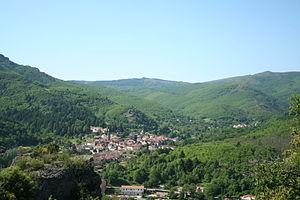
Saint-Gervais-sur-Mare (Hérault) - Vue sur Saint-Gervais depuis le clocher de Nayran. Sur la droite, hameau de Cours, commune de Rosis
Saint-Gervais-sur-Mare est une commune française située dans le département de l'Hérault en région Occitanie.